Shōka (music)

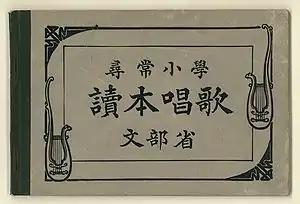
Japanese Children's Songbook, published in 1910

In 1872, the Meiji government promulgated the first educational constitution called and set up as a subject in elementary schools. However, the subject was not taught due to the lack of teaching materials.